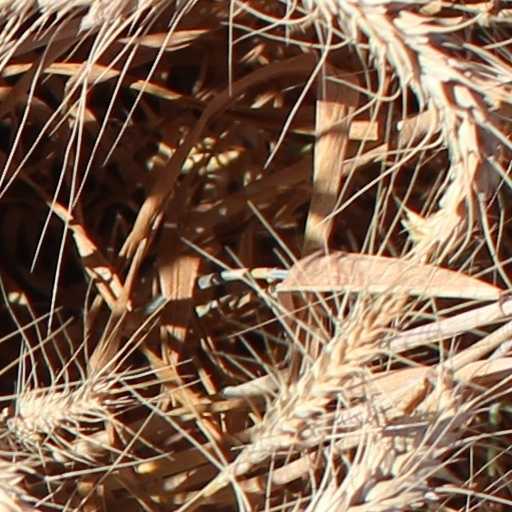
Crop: wheat